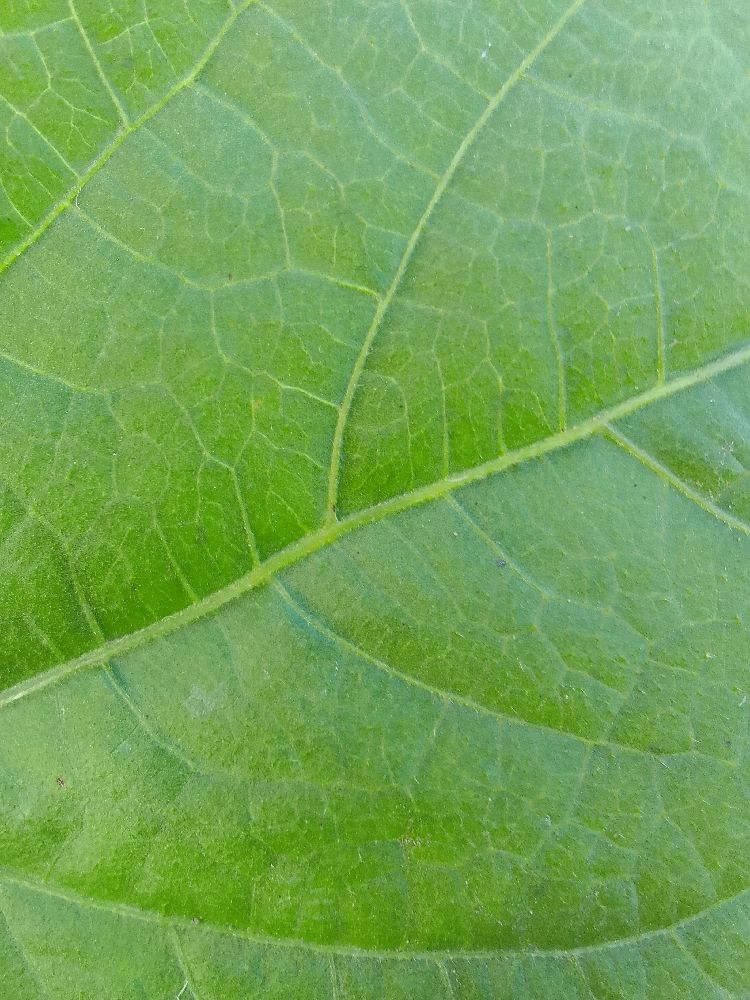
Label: healthy